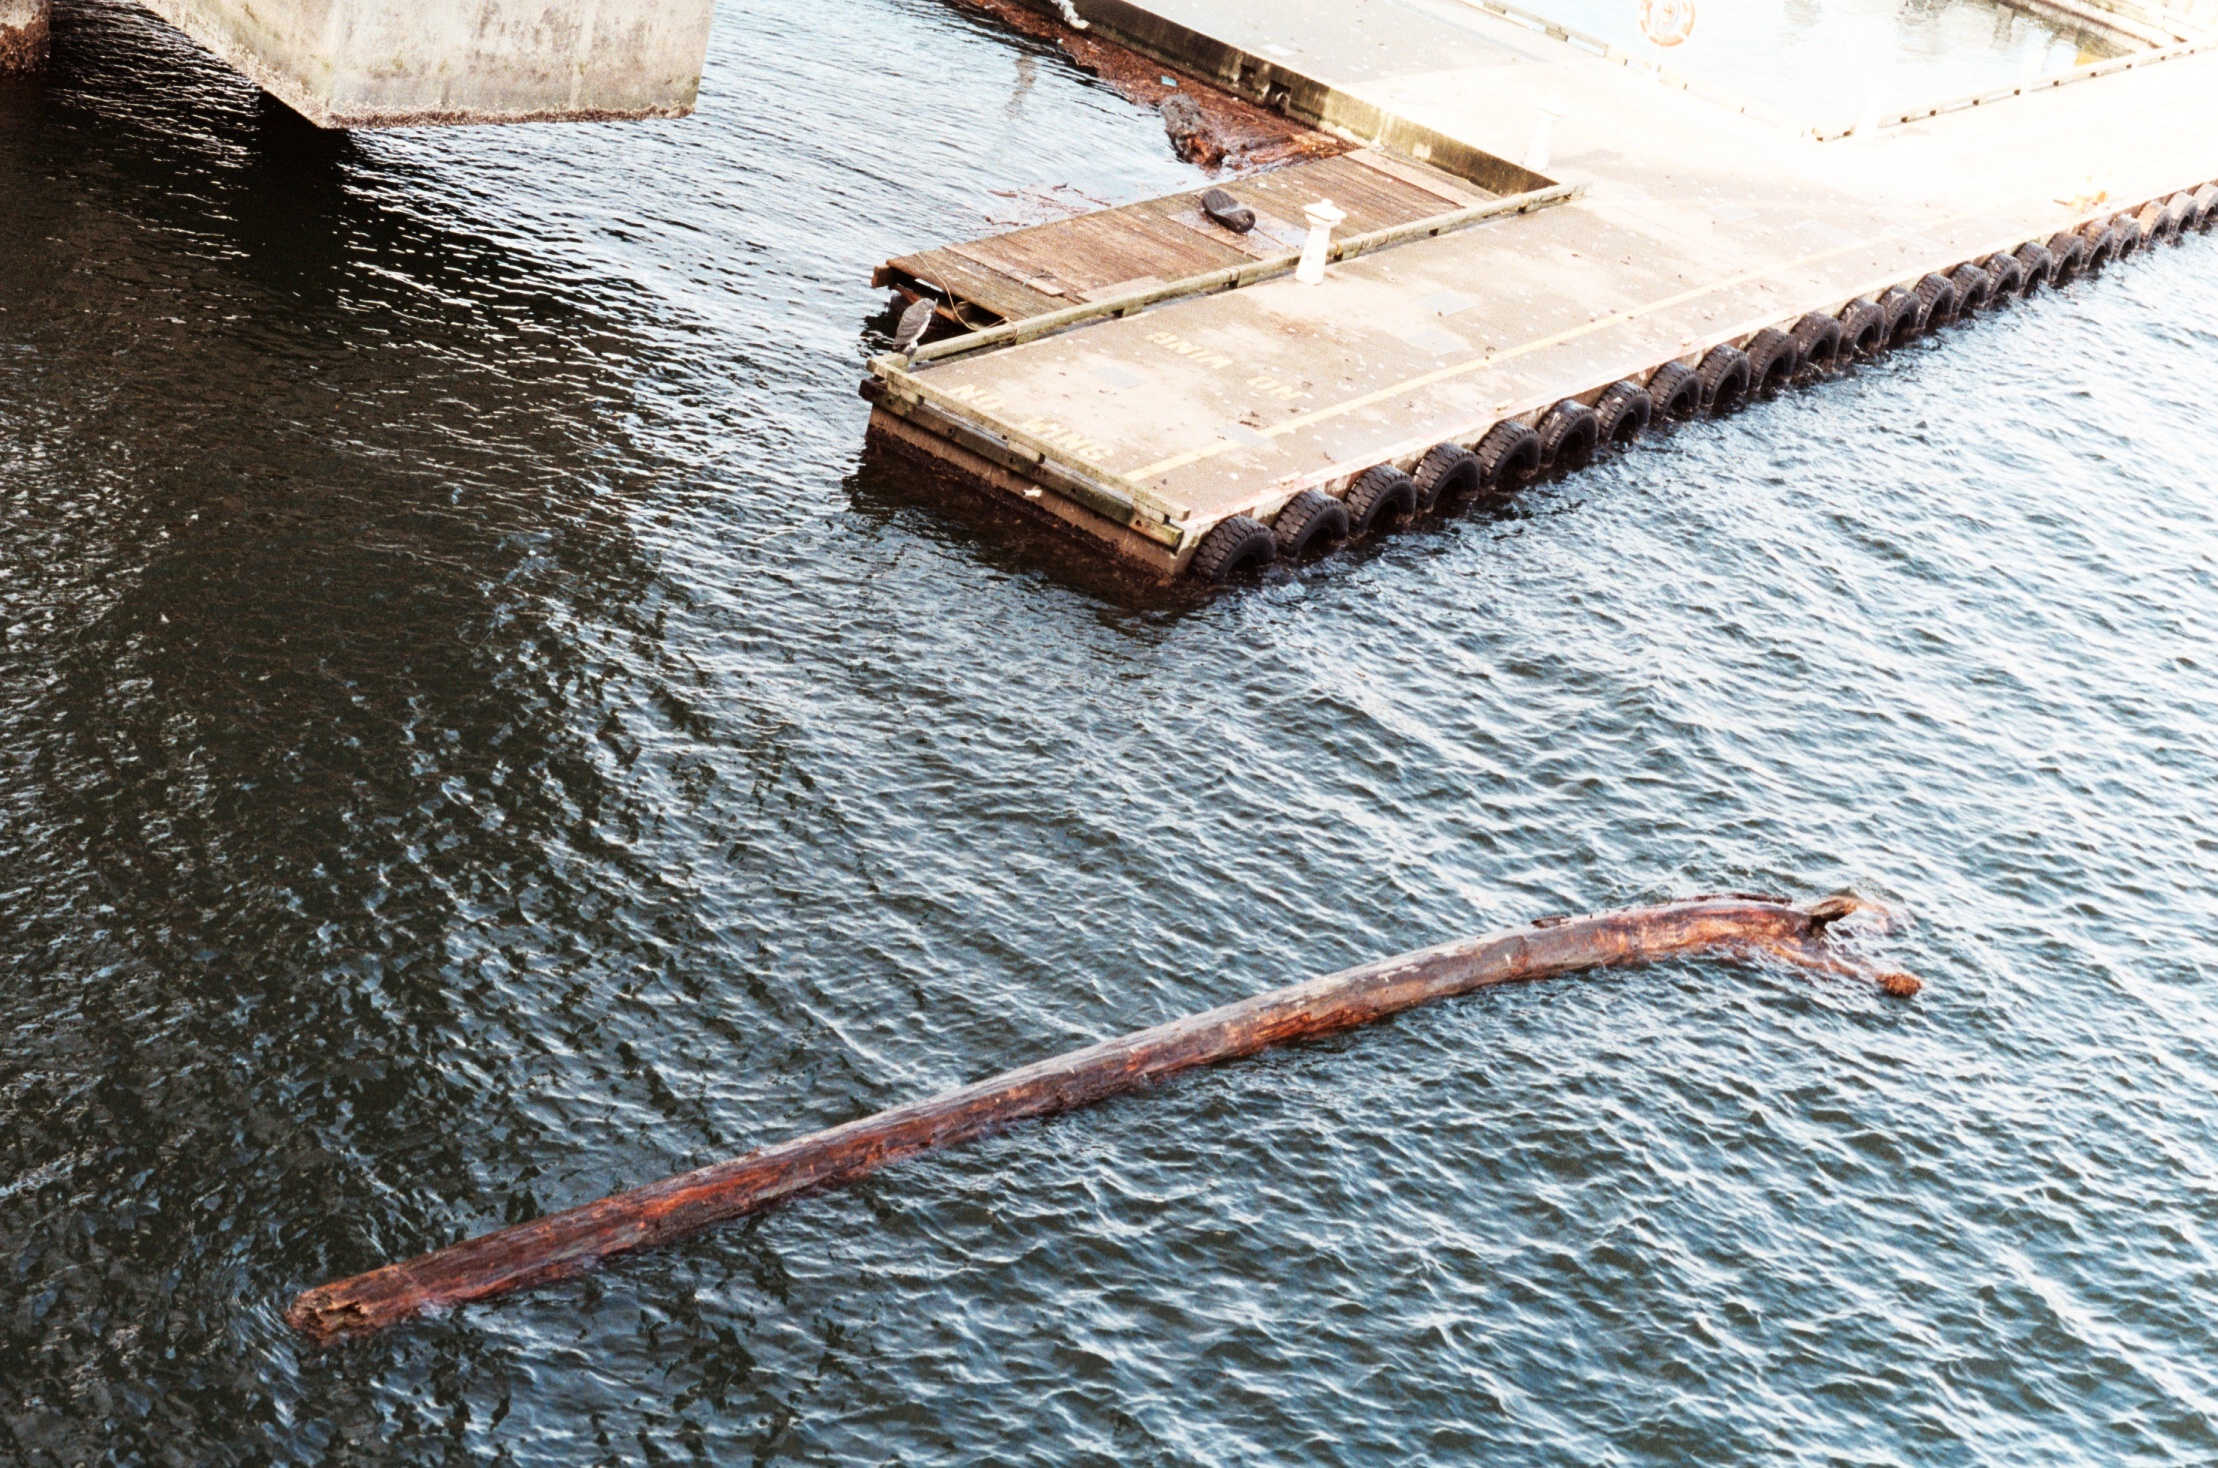
sea, water, wood, boat, film, reflection, vehicle, vancouver, waterway, 35mm, britishcolumbia, 55mm, k1000, pentaxk1000, pentax55mmf2, lomography400, 400iso, asahipentax, pentax55, petaxprime, flooring, watercraft rowing